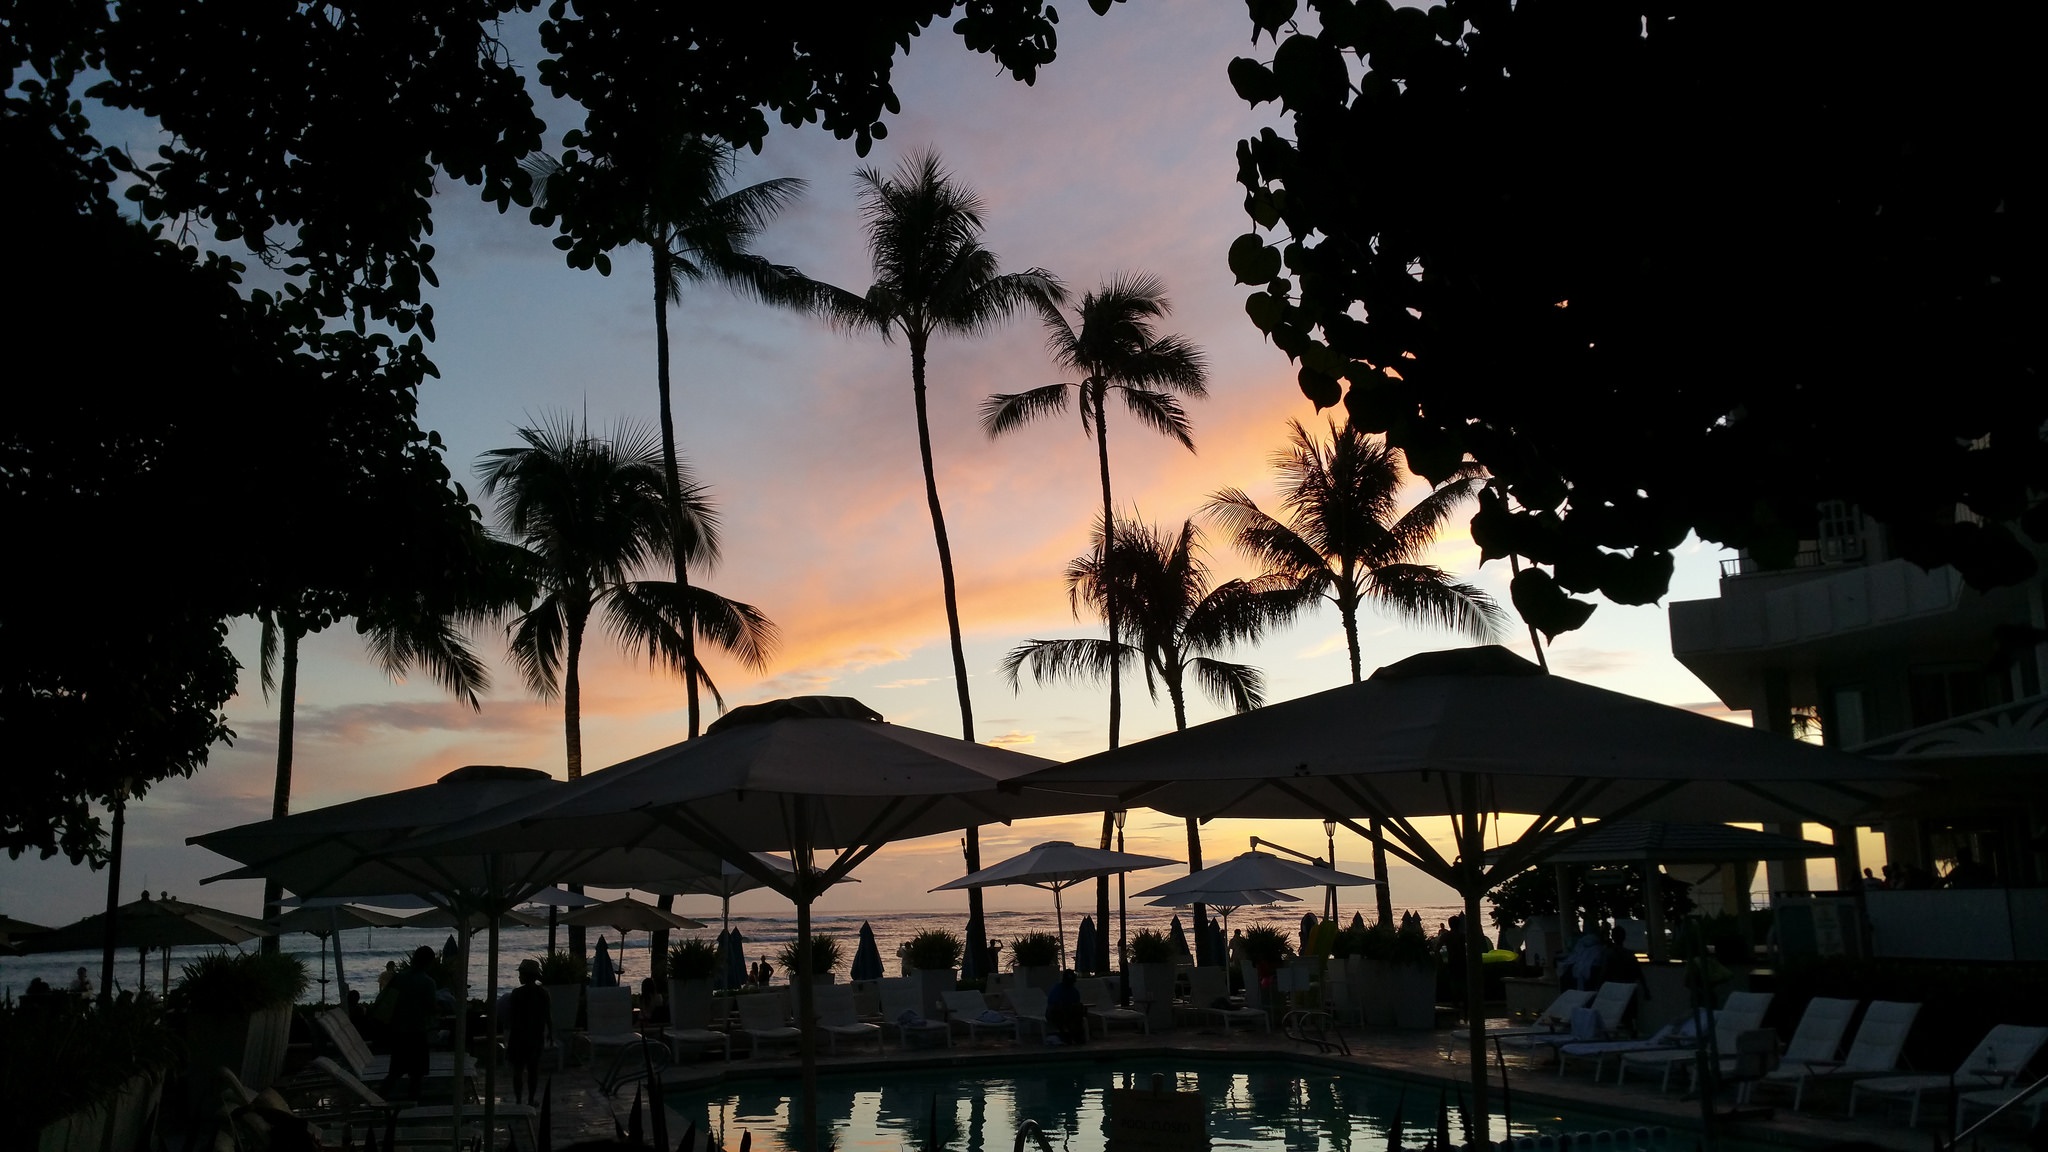
beach, nature, ocean, silhouette, sky, sunset, night, sunlight, morning, summer, vacation, travel, dusk, evening, reflection, tropical, romantic, hawaii, lifestyle, sunset beach, hawaii beach